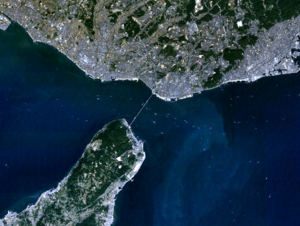
Le détroit d'Akashi est un détroit du Japon. Il est situé à la limite septentrionale de l'île d'Awaji et la sépare de la ville de Kōbe sur l'île de Honshū. Il fait la liaison entre la mer de Harima à l'ouest et la baie d'Ōsaka à l'est, toutes deux comprises dans la mer intérieure de Seto. Il est traversé par le pont du détroit d'Akashi, le plus long pont suspendu au monde.